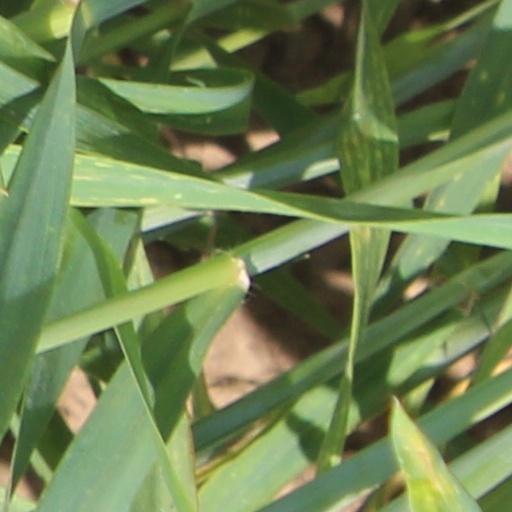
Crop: wheat